Princess Beatrice of Saxe-Coburg and Gotha

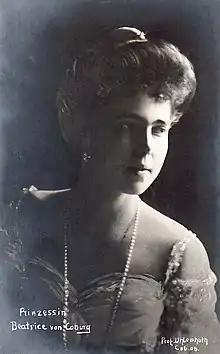
Photograph by Eduard Uhlenhuth, 1907

Princess Beatrice of Saxe-Coburg and Gotha (Beatrice Leopoldine Victoria; 20 April 1884 – 13 July 1966) was a member of the British royal family, a male-line granddaughter of Queen Victoria. She later married into the Spanish royal family, and was the wife of Prince Alfonso de Orleans y Borbón, Infante of Spain, a first cousin of Alfonso XIII of Spain.